Verse of walaya

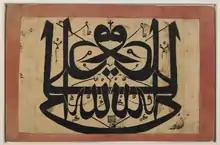
Bektashi mirrored calligraphy, reading "Ali is the of God"

For al-Tabari, the last part of the verse of describes believers in general, while al-Razi and al-Zamakhshari limit the verse to sincere believers who are untainted by hypocrisy. In their view, the verse also stresses the importance of humility in religious deeds. The verse of for Sunnis thus necessitates that Muslims only rely on God, Muhammad, and other Muslims for protection. Even those Sunni authors who acknowledge a link between this verse and Ali reject any Shia implications. For instance, al-Zamakhshari suggests that the verse encourages Muslims to emulate Ali, who did not delay charity until the end of his prayer, al-Razi interprets in this verse as a protecting friend, while Ibn Kathir questions the authenticity of the related hadiths about Ali.